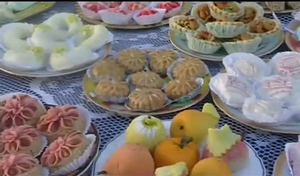
Gâteaux algériens de Mostaganem
La cuisine algérienne se caractérise par une richesse tirée de la production terrestre et marine. C'est une cuisine méditerranéenne et nord-africaine ayant pour substrat la cuisine berbère. Elle offre une composante de mets variés selon les régions et selon les saisons, ce qui donne une palette culinaire très diversifiée. Cette cuisine qui fait appel à une multitude de produits, reste tout de même celle des légumes et céréales qui, depuis toujours, sont produites avec abondance dans le pays, autrefois appelé « grenier de Rome » puis « grenier de l'Europe ». De plus, le passé riche de l'Algérie a contribué à l'acheminement d'une abondance de mets originaires de différentes périodes et régions du monde. En effet, les conquêtes ou les déplacements démographiques vers le territoire algérien ont été l'un des principaux facteurs d'échanges entre les différents peuples. Parmi toutes les spécialités dont dispose l'Algérie, les plus fameuses sont le couscous, reconnu comme plat national, ainsi que les pâtisseries traditionnelles qualifiées de « pâtisseries orientales » dans les pays occidentaux.
L'Algérie ; et arabe algérien : الدزاير, الجازاير ou لدزاير ; en tamazight et tifinagh ⴷⵣⴰⵢⵔ est un pays d’Afrique du Nord faisant partie du Maghreb. Depuis 1962, elle est nommée en forme longue République algérienne démocratique et populaire, abrégée en RADP. Sa capitale est Alger, la ville la plus peuplée du pays, dans le Nord, sur la côte méditerranéenne.
Mostaganem est une commune algérienne de la wilaya de Mostaganem dont elle est le chef-lieu. C'est une ville portuaire de la Méditerranée, située au nord-ouest de l'Algérie, en bordure du golfe de Mostaganem, à 363 km à l'ouest d'Alger. Elle est la deuxième plus importante ville côtière de l'Ouest algérien après Oran.